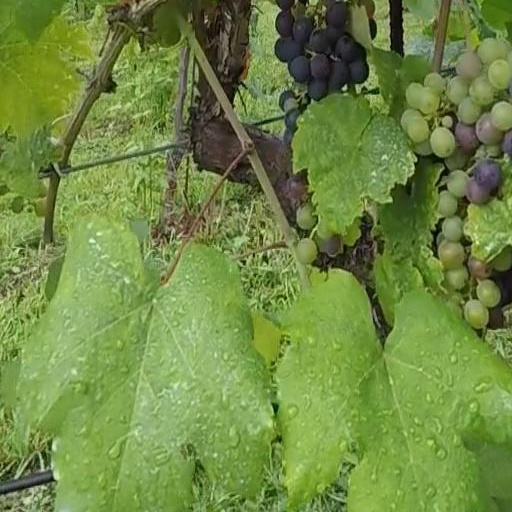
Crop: grape